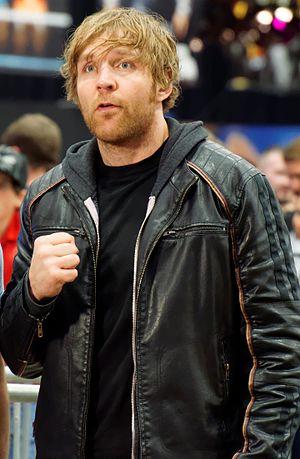
L'édition 2016 de WrestleMania est une manifestation de lutte professionnelle télédiffusée, visible en paiement à la séance, sur le WWE Network ainsi que gratuitement sur la chaîne de télévision française AB1 à 1 heure 15. L'événement, produit par la World Wrestling Entertainment, a eu lieu le 3 avril 2016 au AT&T Stadium à Arlington, dans l'État du Texas. Il s'agit de la trente-deuxième édition de WrestleMania, qui fait partie avec le Royal Rumble, SummerSlam et Survivor Series du « The Big Four » à savoir « les Quatre Grands ». Il s'agit de la plus grande représentation annuelle de divertissement-sportif. Le show sera le troisième pay-per-view de la WWE en 2016. Ce sera la troisième WrestleMania qui se tiendra dans l'état du Texas, après WrestleMania X-Seven et WrestleMania XXV, et le premier à avoir lieu dans la région métropolitaine Dallas–Fort Worth Metroplex.